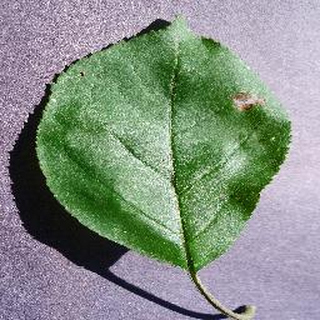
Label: apple_black_rot